Italian Communist Party

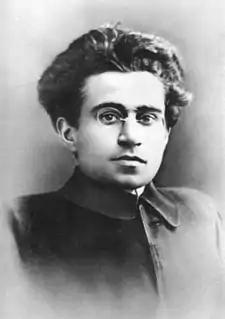
Antonio Gramsci

In 1923, some members of the party were arrested and put on trial for "conspiracy against the State". This allowed the intense activity of the Communist International to deprive the party's left-wing of authority and give control to the minority centre which had aligned with Moscow. In 1924–1925, the Comintern began a campaign of Bolshevisation, which forced each party to conform to the discipline and orders of Moscow. During the clandestine conference held in Como to ratify the party leadership in May 1924, 35 of the 45 federation secretaries, plus the secretary of the youth federation, voted for Bordiga's Left, four for Gramsci's Centre, and five for Tasca's Right.